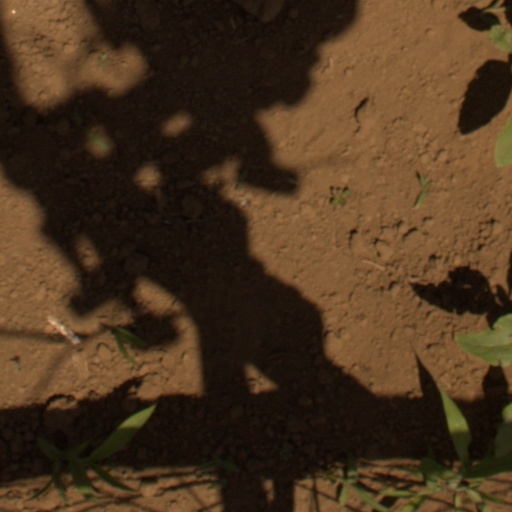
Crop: Jerusalem artichoke